Confucius Institute

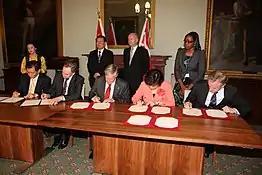
British Foreign Secretary William Hague and Li Changchun at a signing ceremony in London, 17 April 2012, for the agreement between Confucius Institute of China and Bangor University on the establishment of Confucius Institute at Bangor University, United Kingdom. The agreement was signed by John Hughes, vice-chancellor of Bangor University, and Xu Lin, director of the Confucius Institute.

The stated purpose of Confucius Institutes (CIs) is to promote and teach Chinese culture and language around the world. The director of the CI program, Xu Lin, stated that CIs were started to cater to the sudden uptick in interest of the Chinese language around the world. They also provide Chinese language teaching staff from mainland China. As of 2011, there were 200 such teachers working in the United States. In the Middle East 14 institute, and the main purpose for the local population to participate in the institute activities are learning Chinese to find a job in the local market or to find a job in the growing Chinese market.